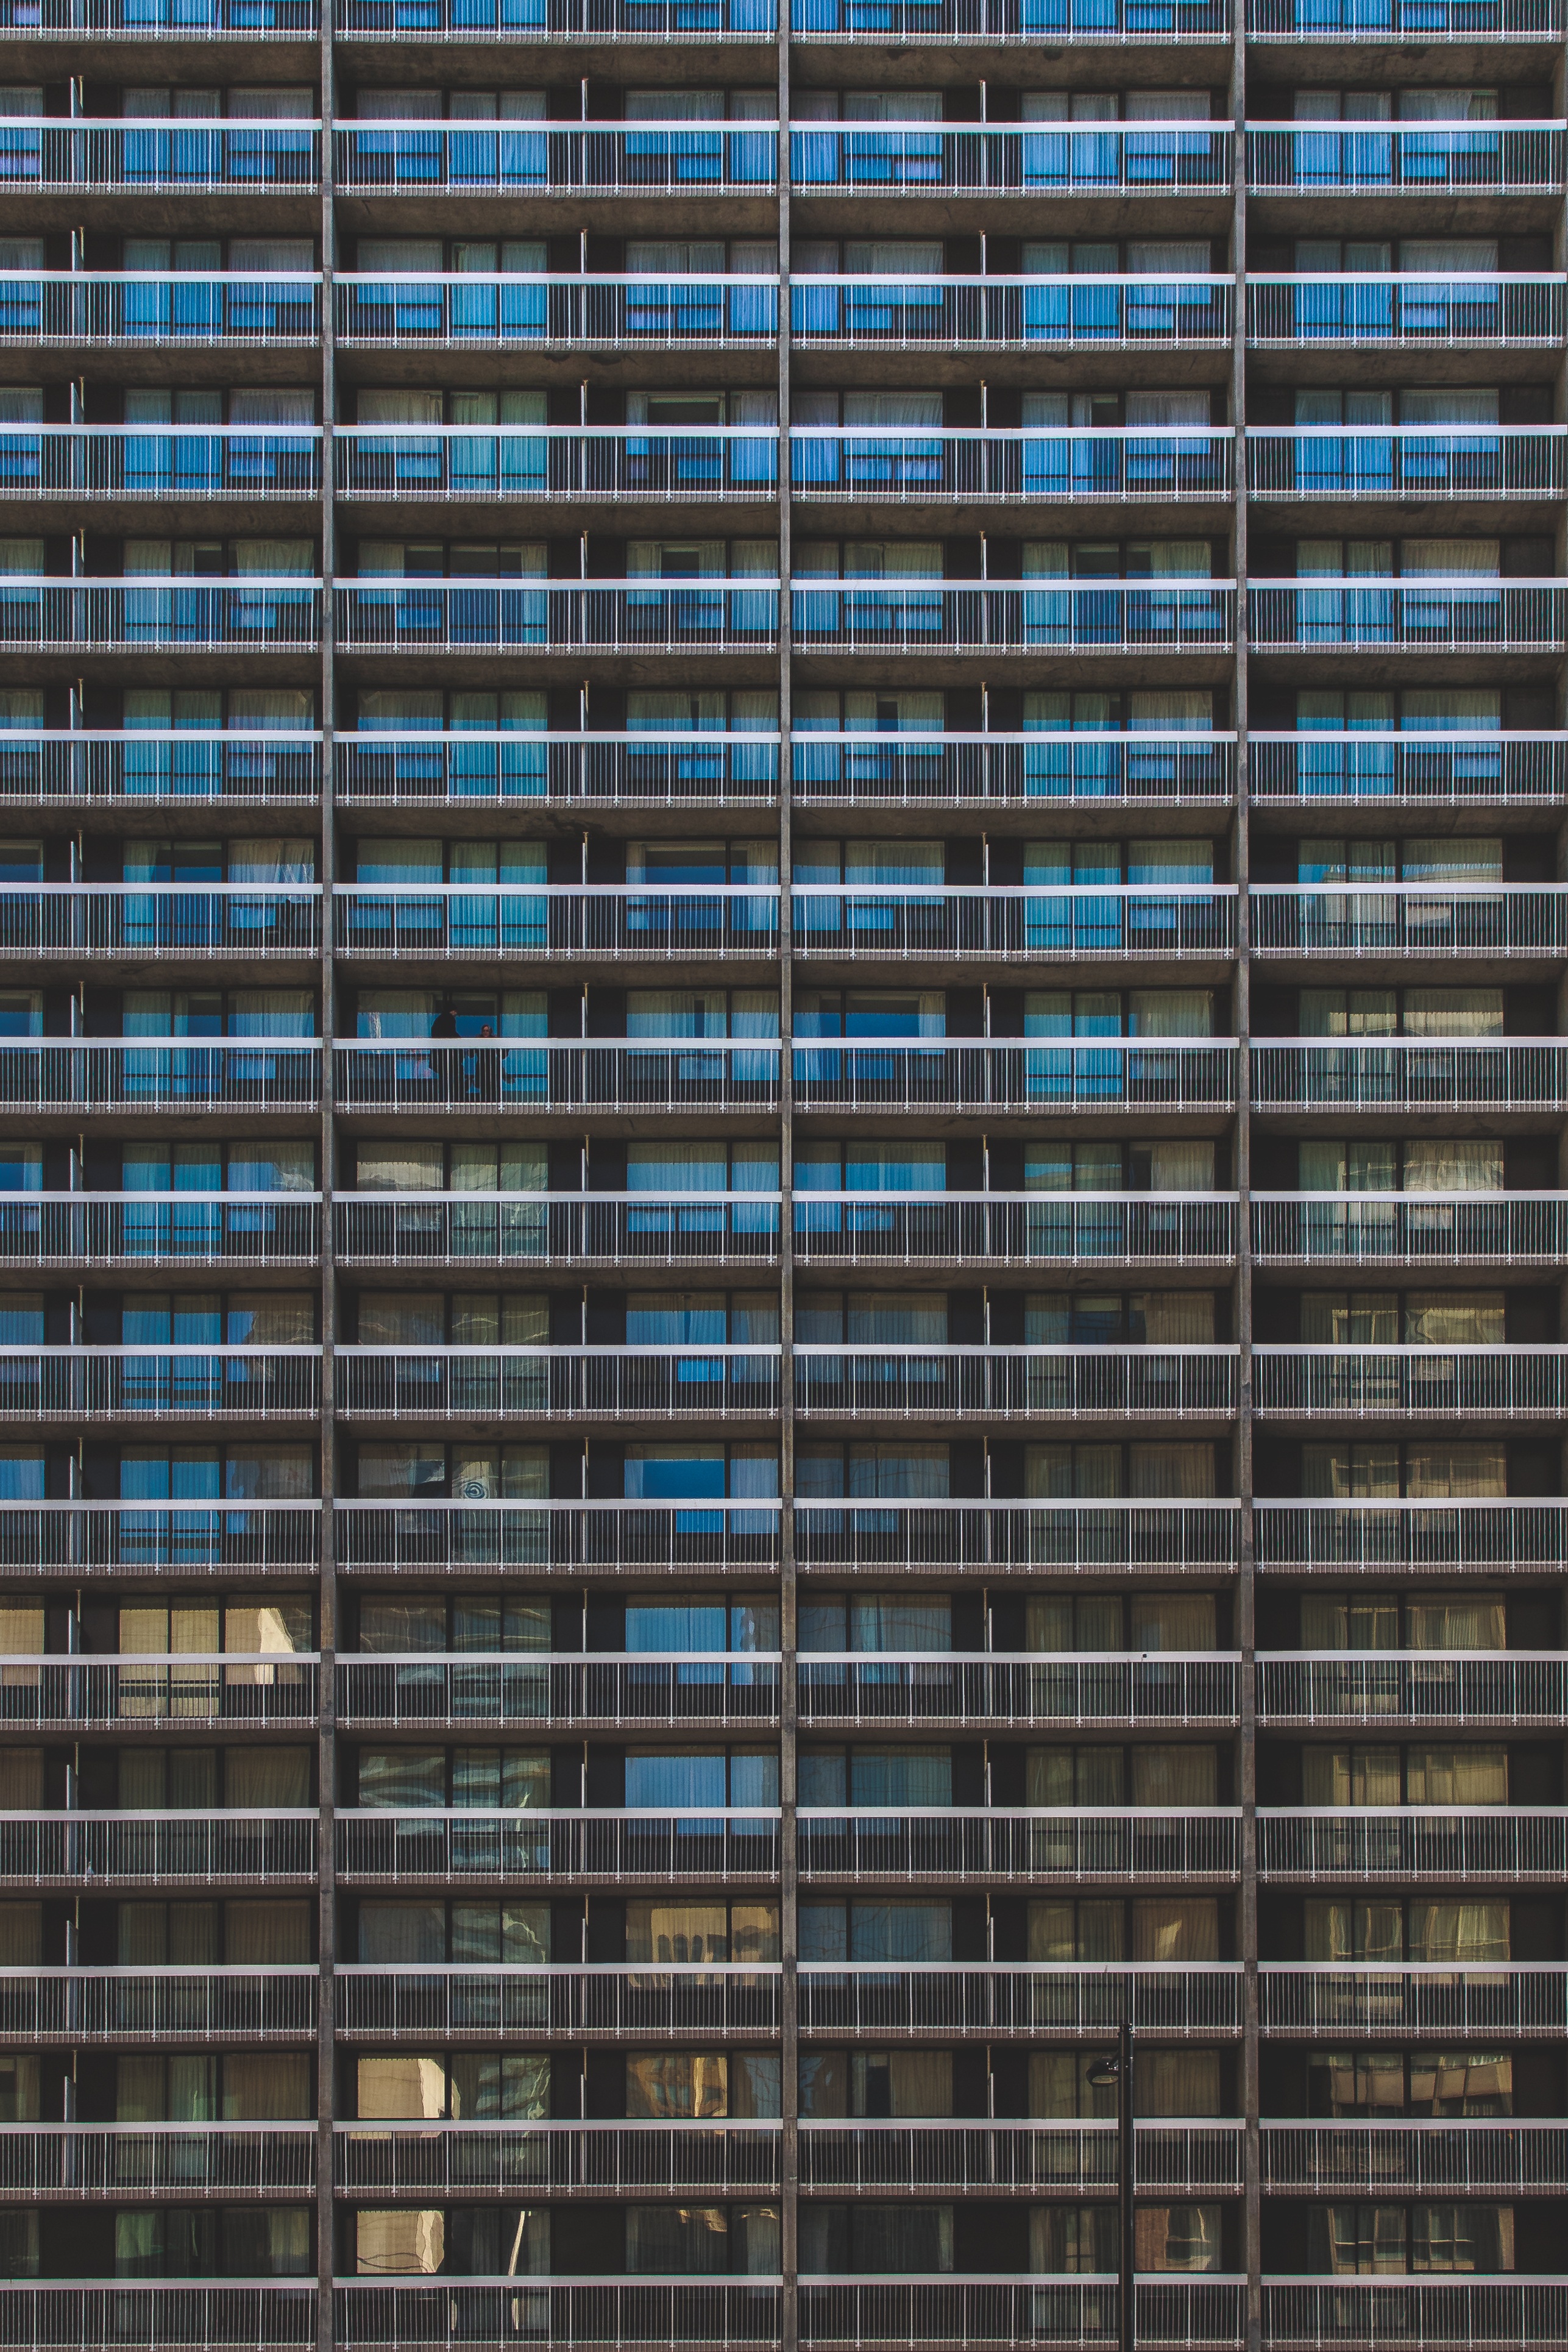
window covering, interior design, floor, art, facade, pattern, skyscraper, design, flooring, line, material, window treatment, window blind